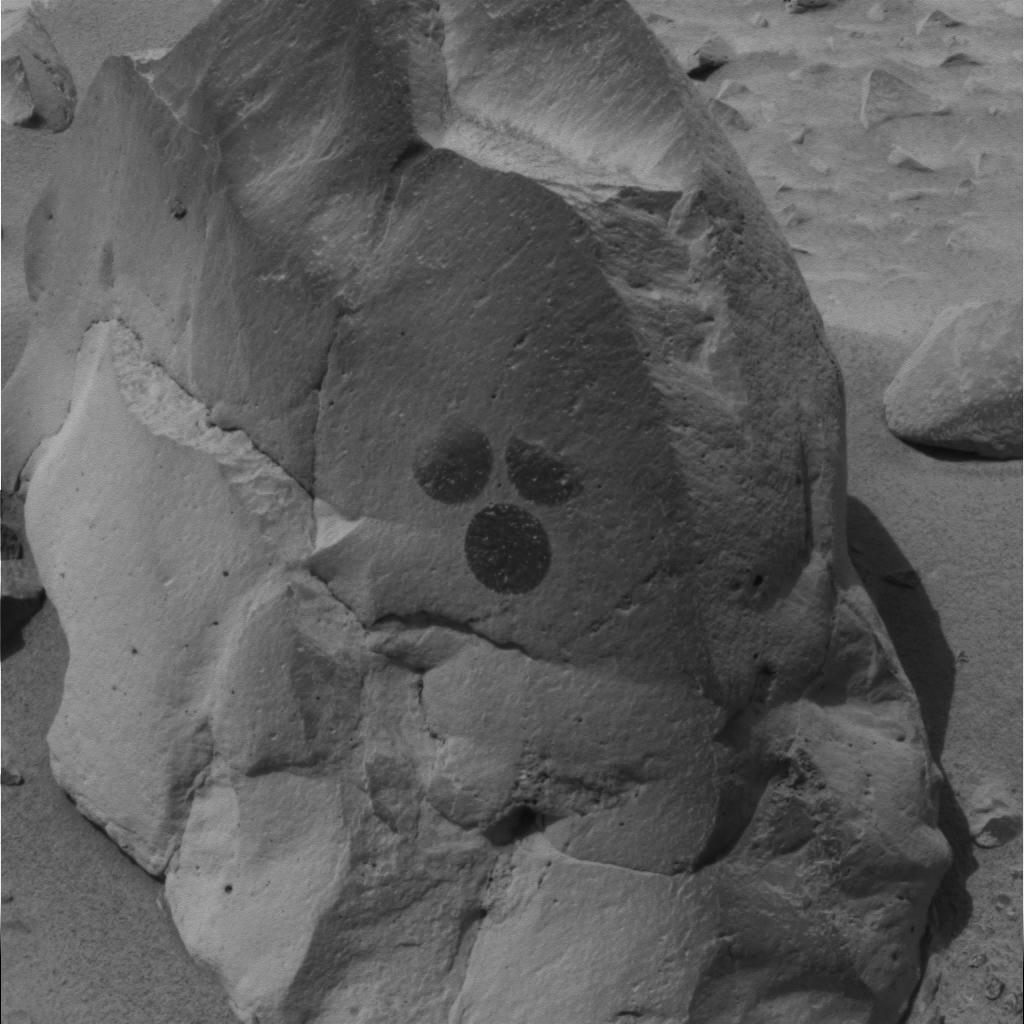
Surface features visible: Rock Abrasion Tool (RAT) Brushed Target, Rock Outcrops, Float Rocks, Clasts, Rock (Linear Features), Rock (Round Features), Soil, Close-up Rock